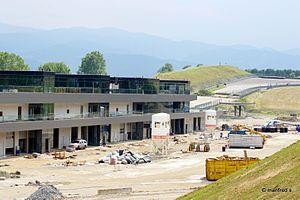
Le Circuit de Spielberg, auparavant appelé Österreichring puis A1-Ring et désormais Red Bull Ring, est un circuit automobile situé dans la commune de Spielberg en Autriche. Il est souvent incorrectement indiqué que le circuit est situé à Zeltweg car cette ville est plus connue que Spielberg ; avant de se tenir sur l'Österreichring, le Grand Prix automobile d'Autriche avait lieu sur le circuit de Zeltweg.